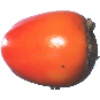
Label: Kaki 1